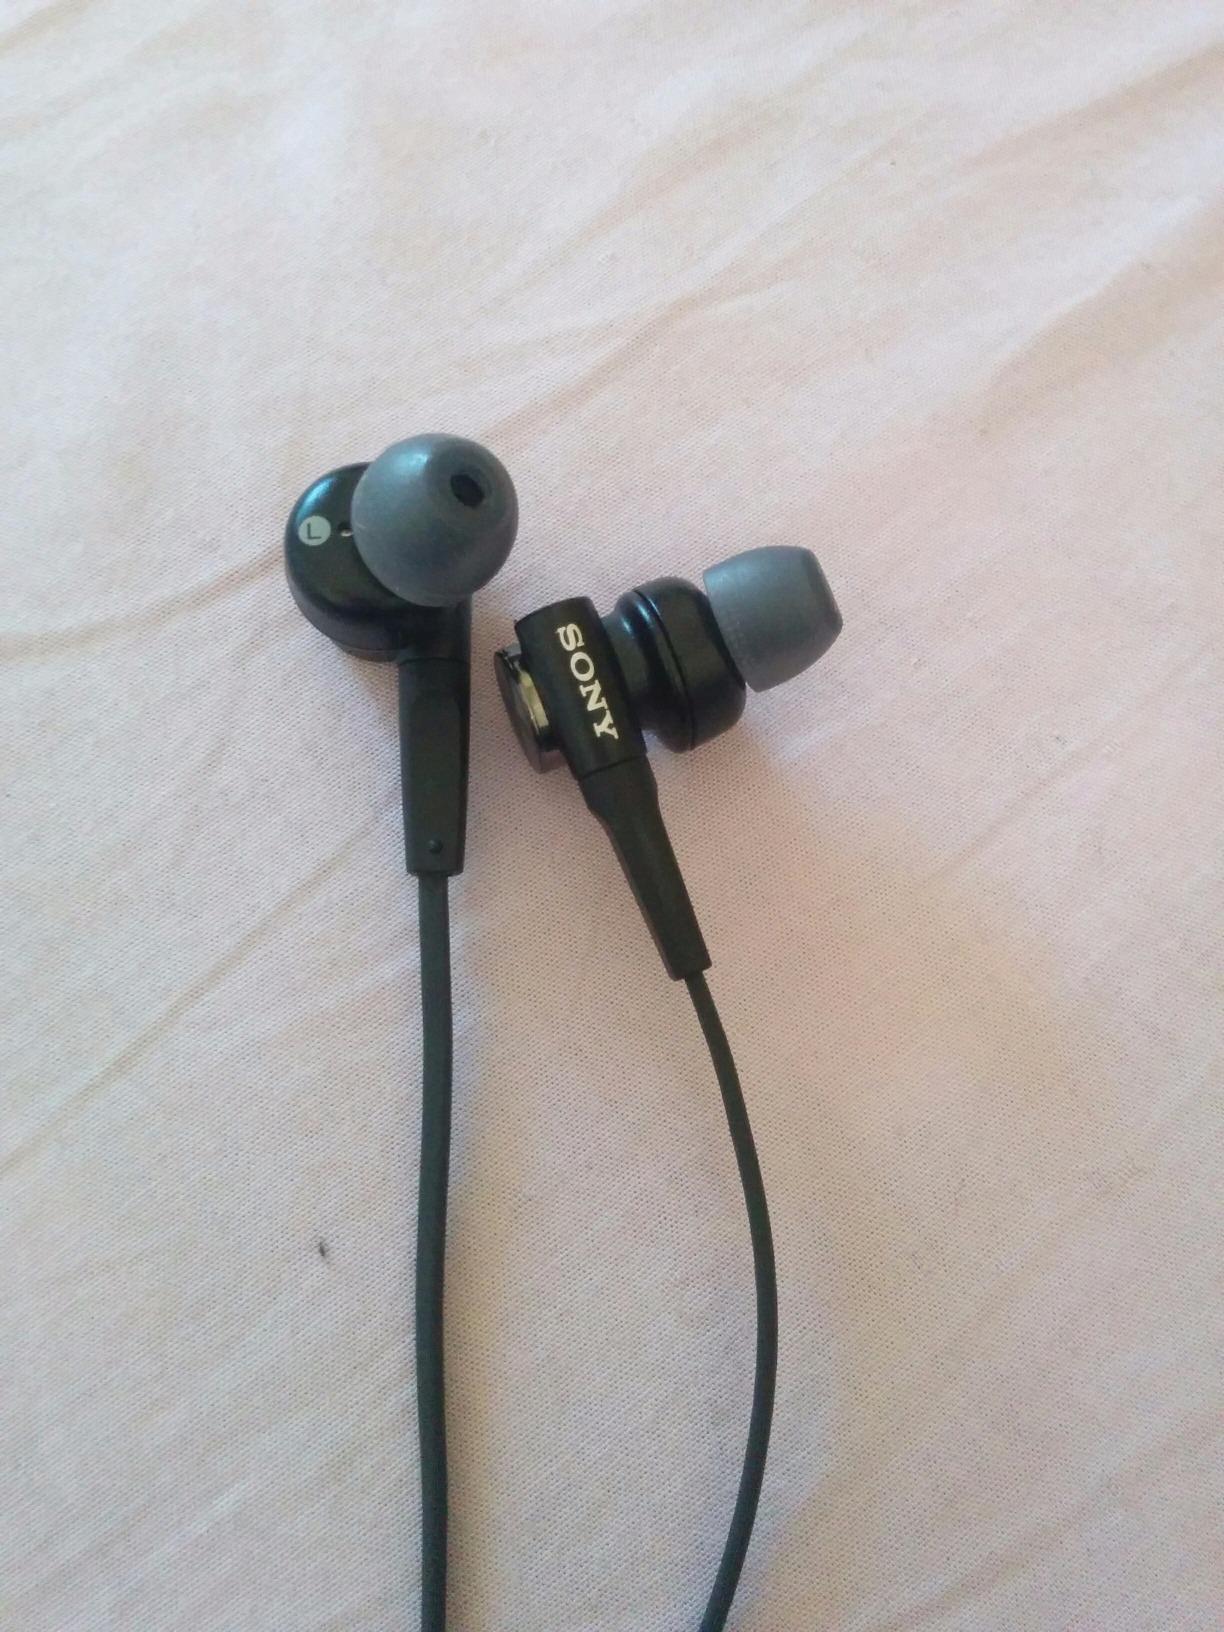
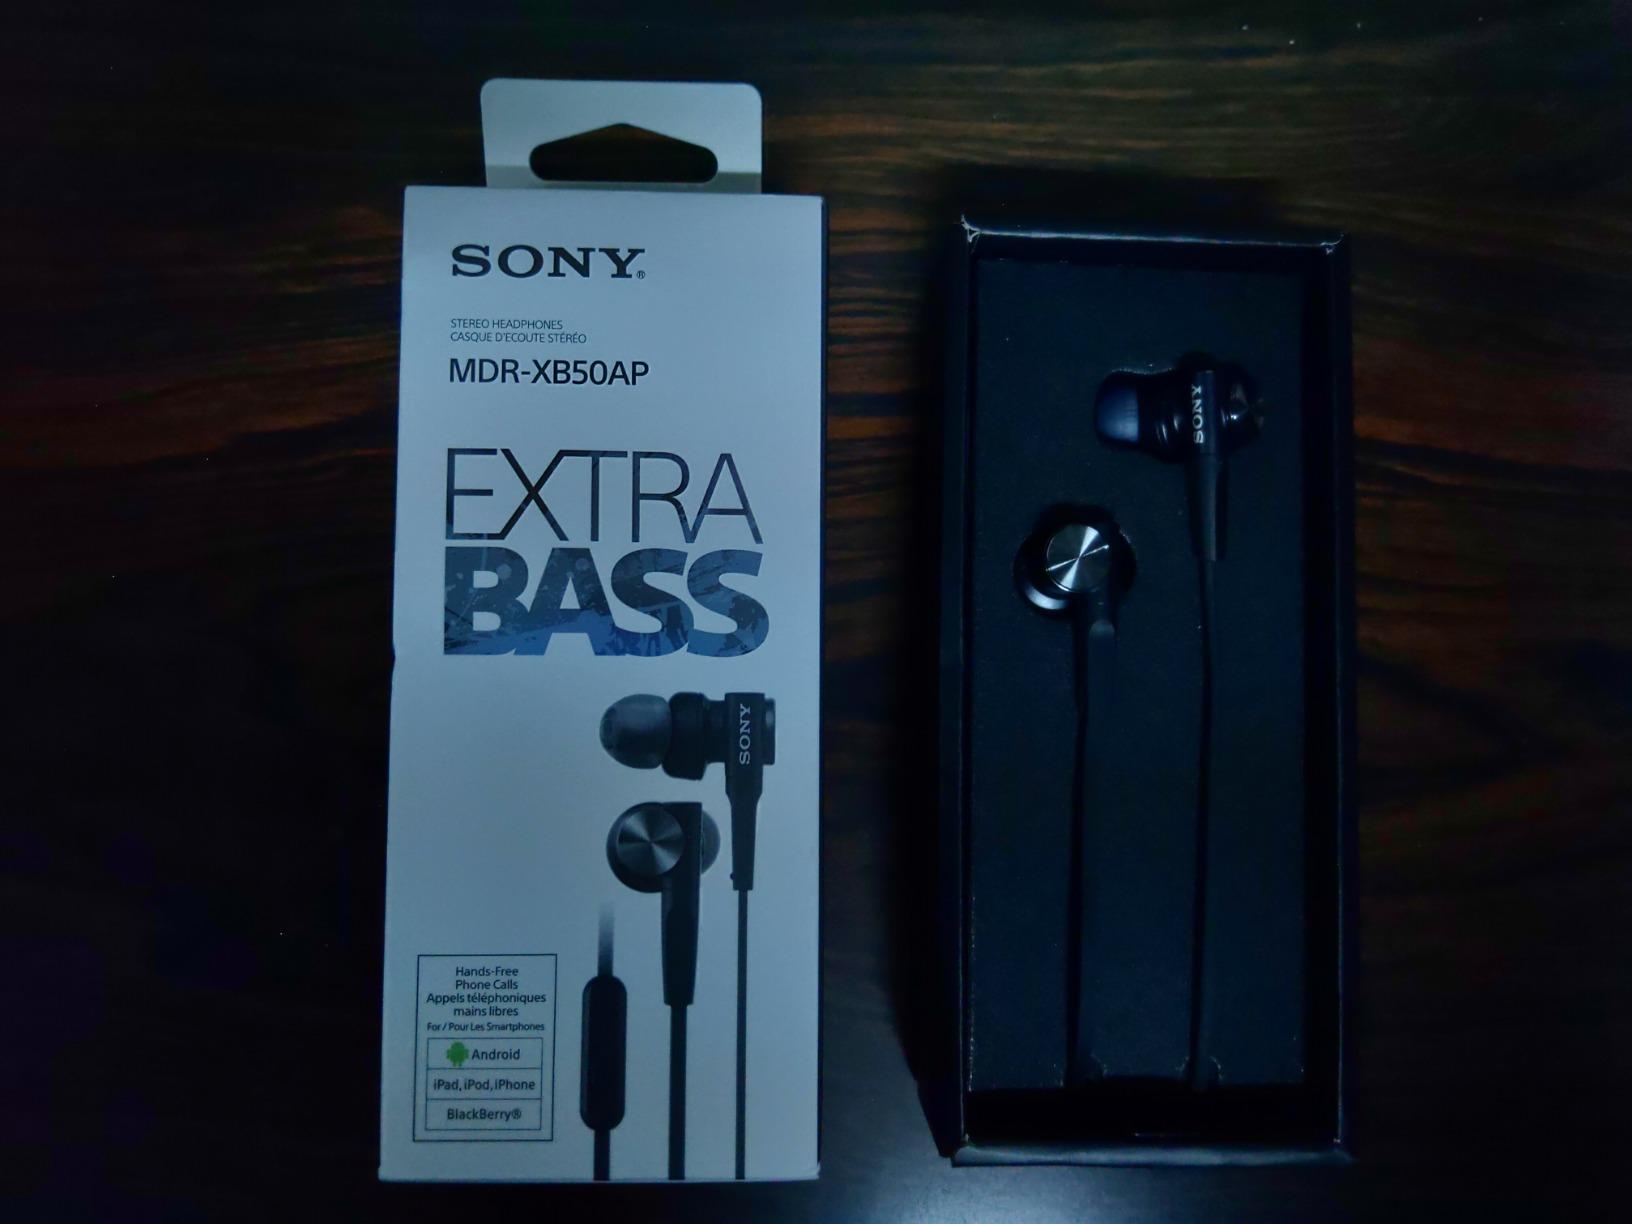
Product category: headphones
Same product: yes